Transparent Inter-process Communication

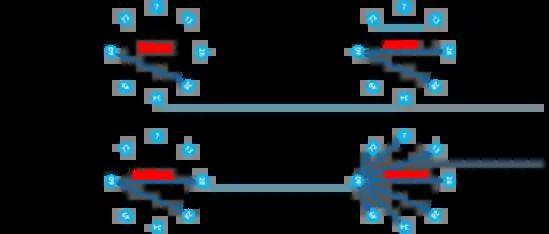

When joining a group, a member may indicate if it wants to receive "join" or "leave" events for other members of the group. This feature leverages the "service tracking" feature, and the group member will receive the events in the member socket proper.